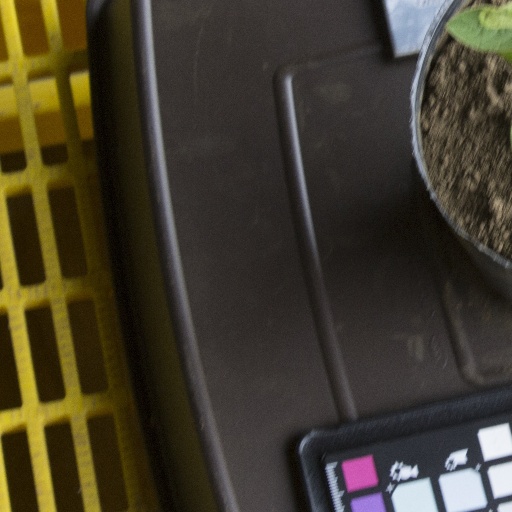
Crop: soybean